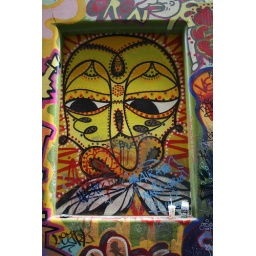
Another example of the colorful and creative street art in Melbourne.